Lake Churat

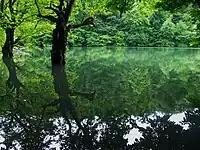
Lake Churat or Mianshe

Lake Churat is considered one of the most recent lakes to form. This was due to a 1939 AD earthquake, in which the soil collapsed and the water flow was cut off. As a result, water is constantly collecting and flowing into the lake.